Kaante

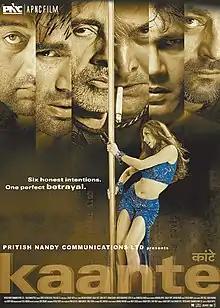
Theatrical release poster

Kaante is a 2002 Indian Hindi-language action thriller film directed by Sanjay Gupta, written by Milap Zaveri, and starring an ensemble cast including Amitabh Bachchan, Sanjay Dutt, Sunil Shetty, Lucky Ali, Mahesh Manjrekar, Kumar Gaurav, Namrata Singh Gujral, Rati Agnihotri, Rohit Roy, Isha Koppikar and Malaika Arora.